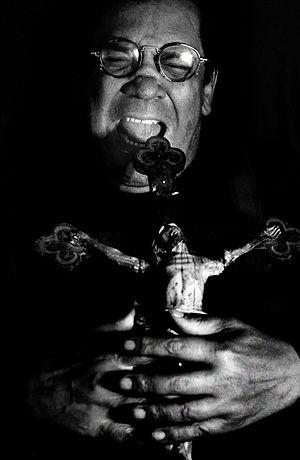
Carlos José Mayolo Velasco, né le 10 septembre 1945 à Cali et mort le 3 février 2007 à Bogota, était un scénariste, un réalisateur et un acteur colombien. Il a également réalisé des séries télévisées.
Le cinéma colombien, au sens large, rassemble les productions cinématographiques réalisées en Colombie ou considérées comme étant colombiennes pour diverses raisons. Il est issu d’un processus historique, comme c’est le cas pour tout cinéma national, et s’inscrit dans une dimension industrielle et artistique.
Le cinéma colombien, au sens large, rassemble les productions cinématographiques réalisées en Colombie ou considérées comme étant colombiennes pour diverses raisons. Il est issu d’un processus historique, comme c’est le cas pour tout cinéma national, et s’inscrit dans une dimension industrielle et artistique.